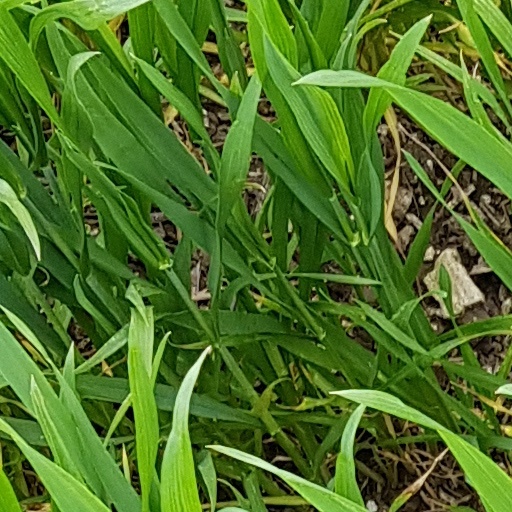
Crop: wheat